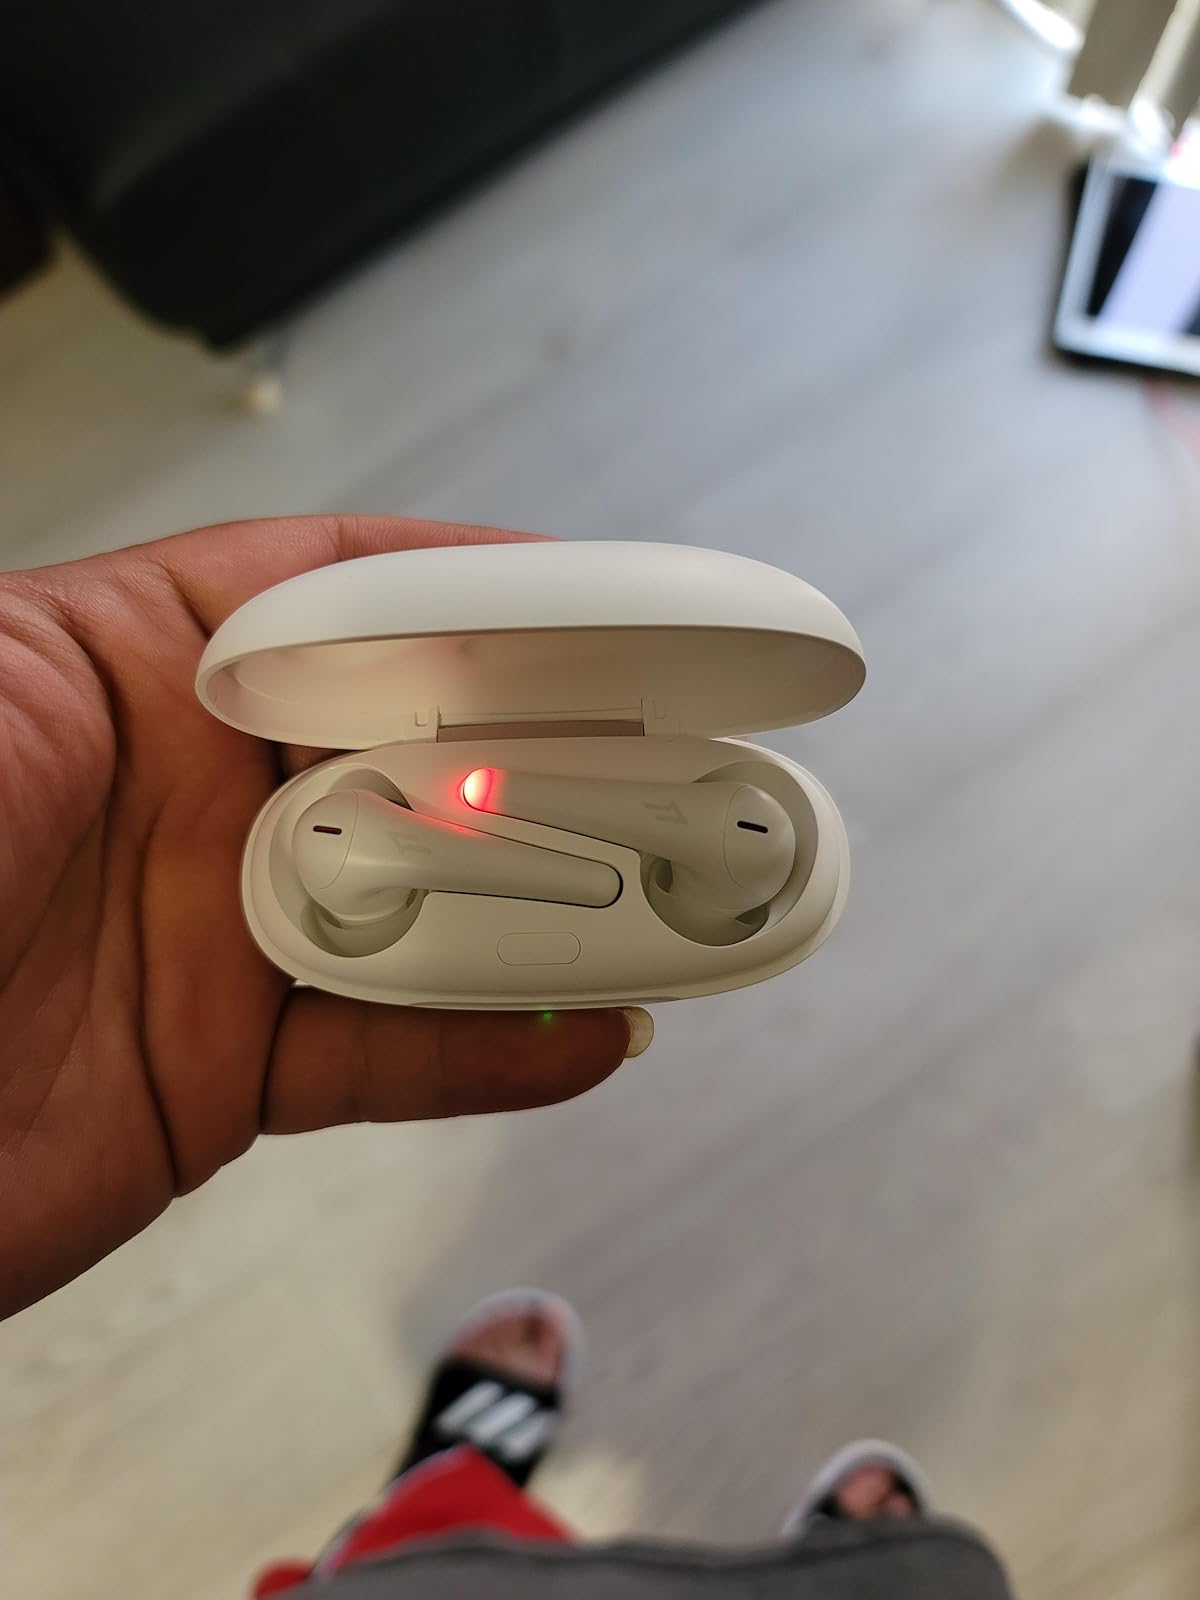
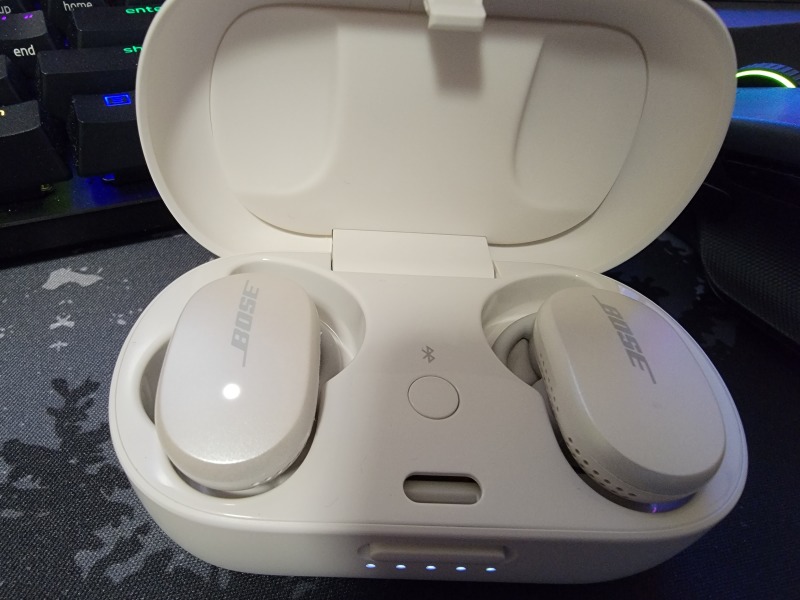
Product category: earbuds
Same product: no